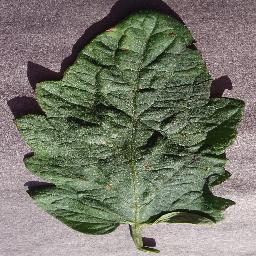
Label: Tomato___Target_Spot